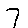
Label: 7